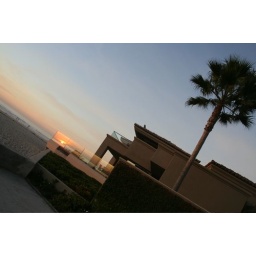
Sunset reflected on a beach house in LaJolla